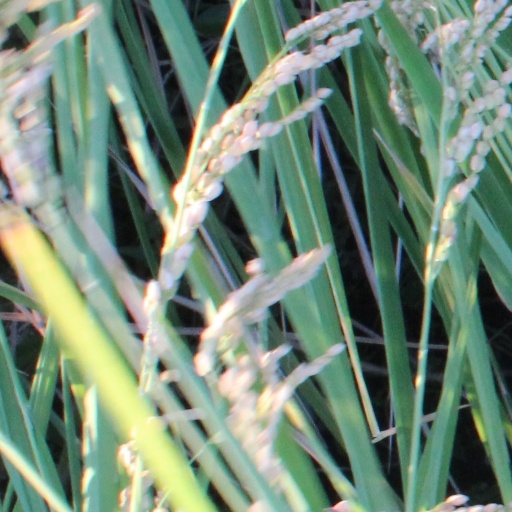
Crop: rice